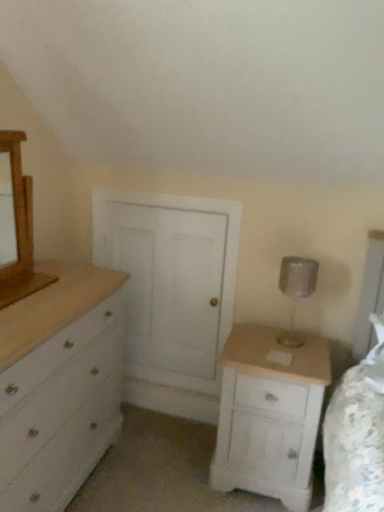
Question: From a real-world perspective, Pinpoint a few locations in the empty space that is ontop of white wood nightstand at lower right. Your answer should be formatted as a list of tuples, i.e. [(x1, y1)], where each tuple contains the x and y coordinates of a point satisfying the conditions above. The coordinates should be between 0 and 1, indicating the normalized pixel locations of the points in the image.
Answer: [(0.749, 0.674)]